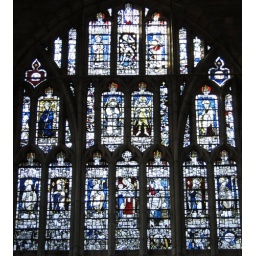
West window - medieval glass moved here from elsewhere in church